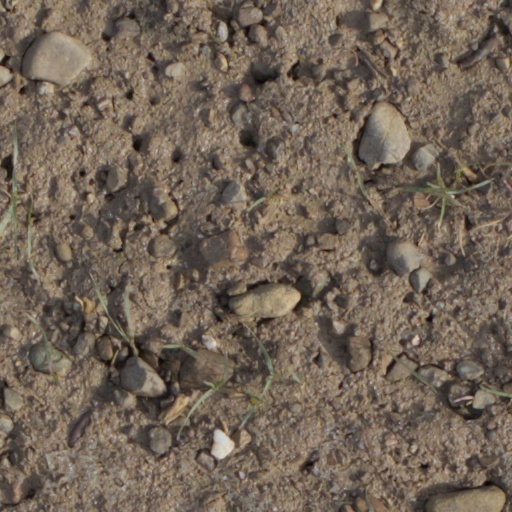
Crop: wheat